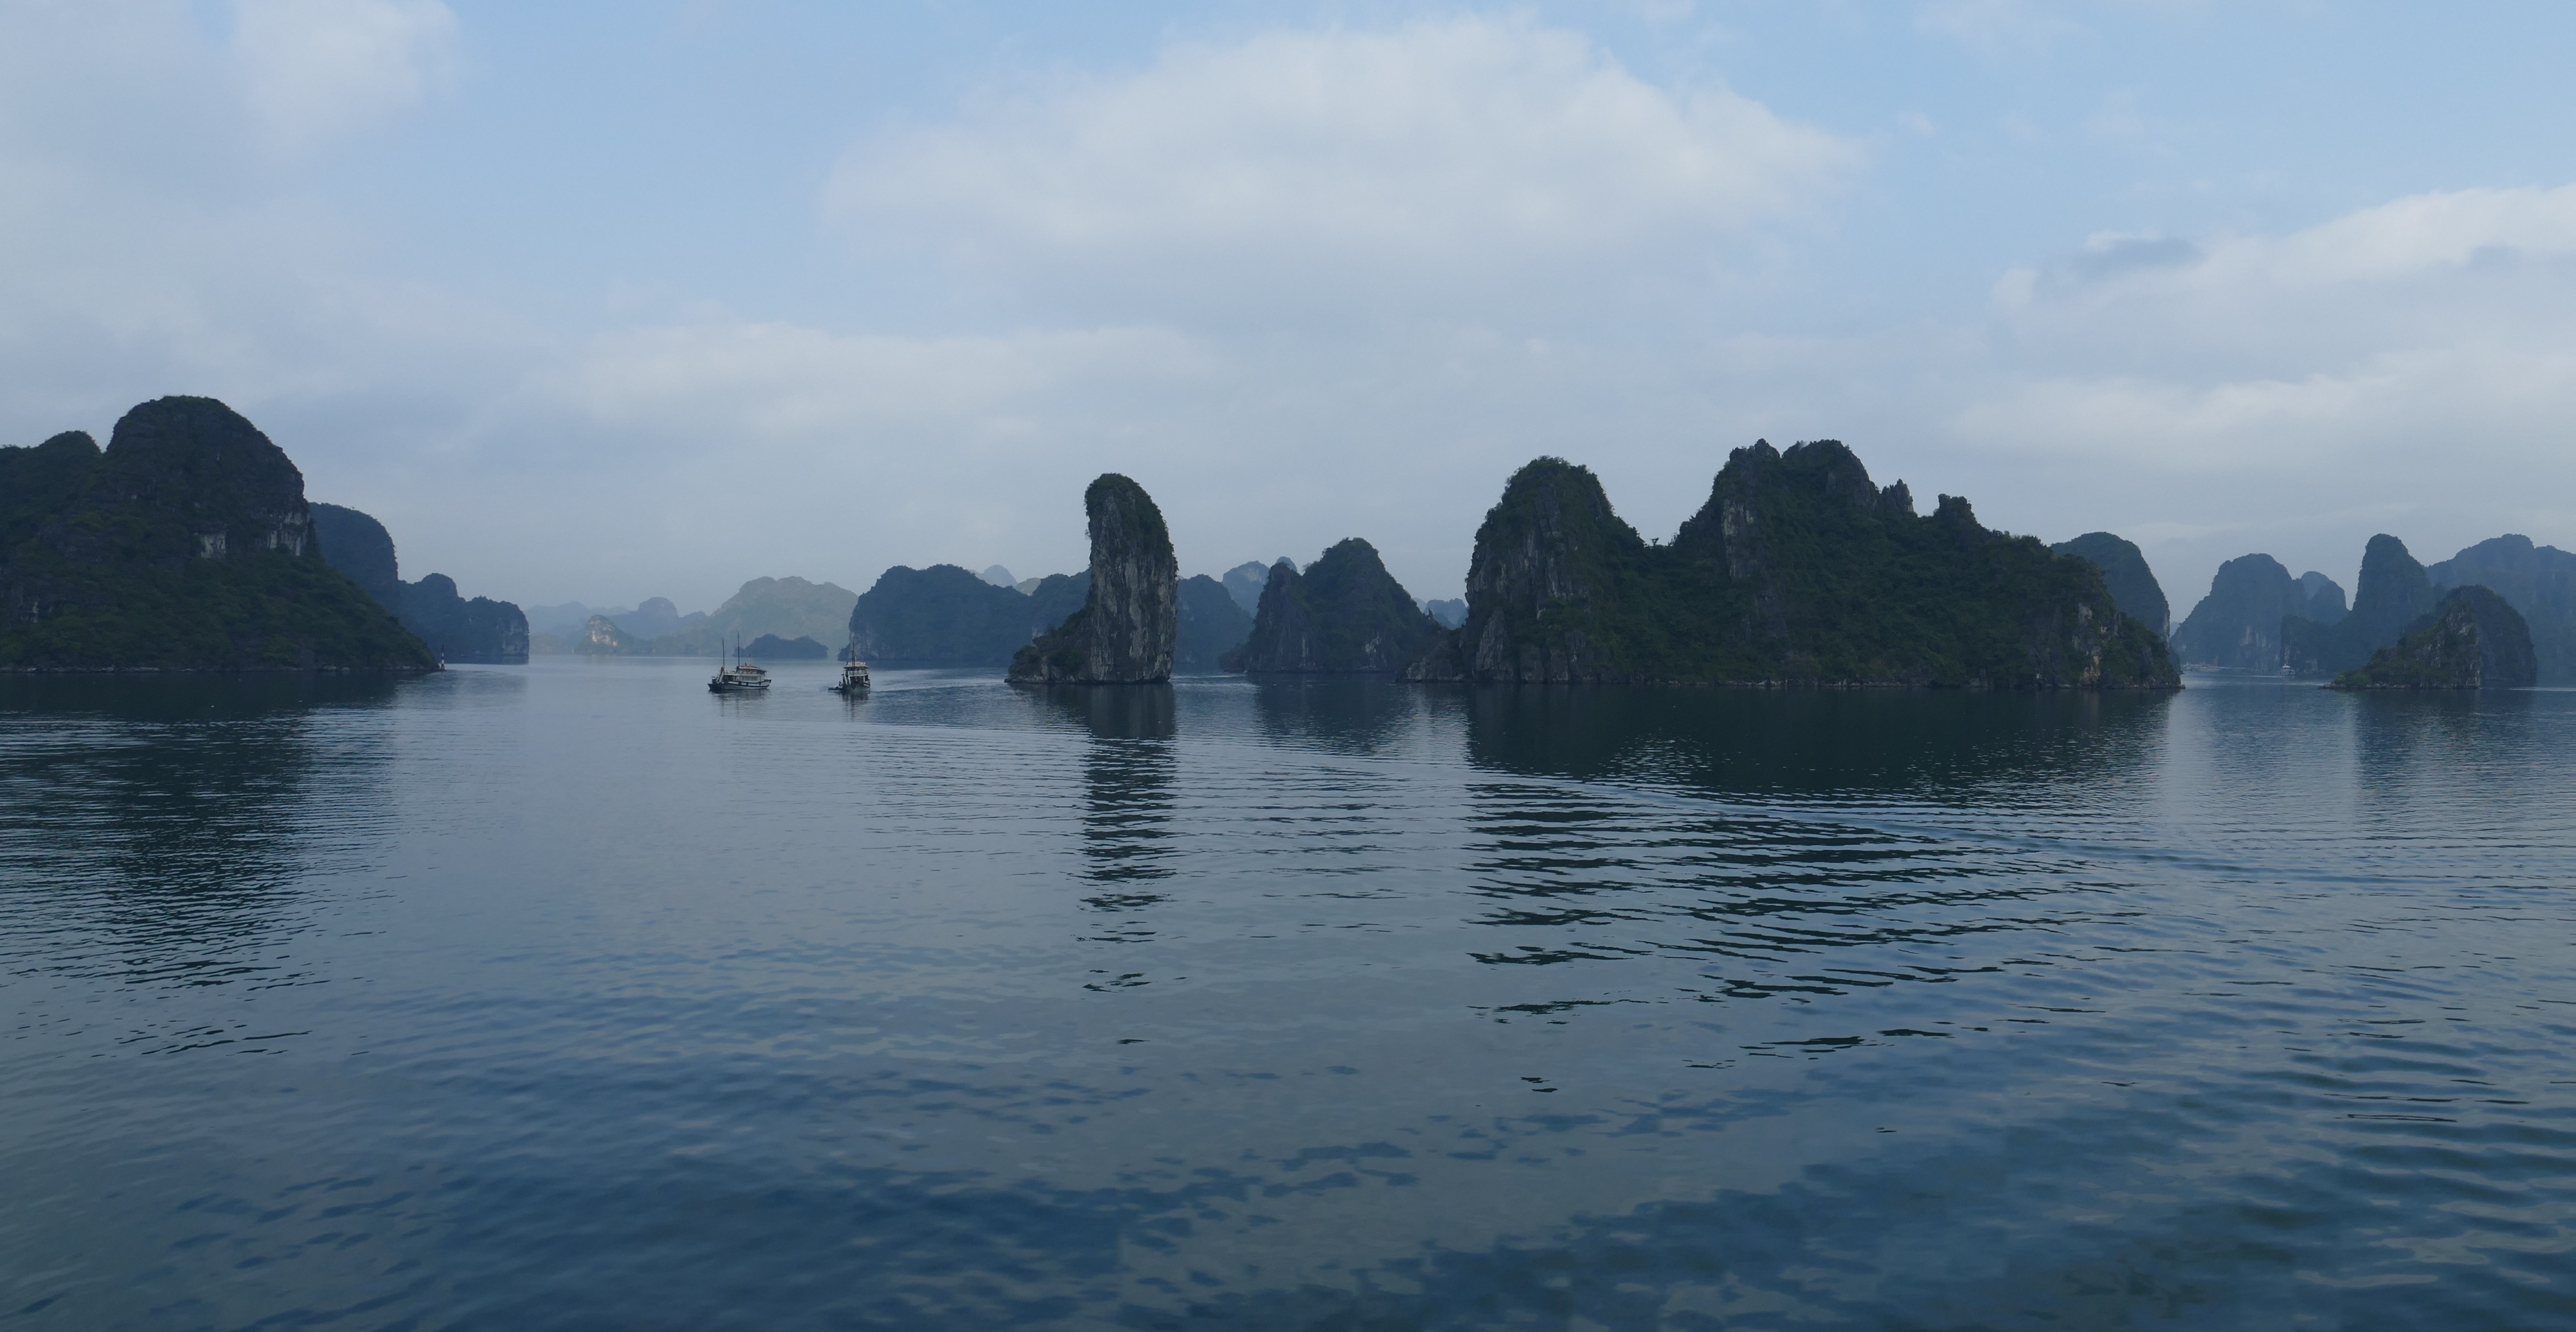
landscape, sea, coast, nature, rock, ocean, boat, lake, ship, cliff, reflection, vehicle, bay, island, fjord, terrain, body of water, unesco, mood, loch, vietnam, booked, cape, halong, islet, landform, world natural heritage, halong bay, geographical feature